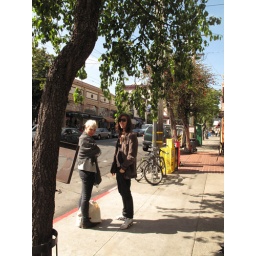
Lovely birds in the tree